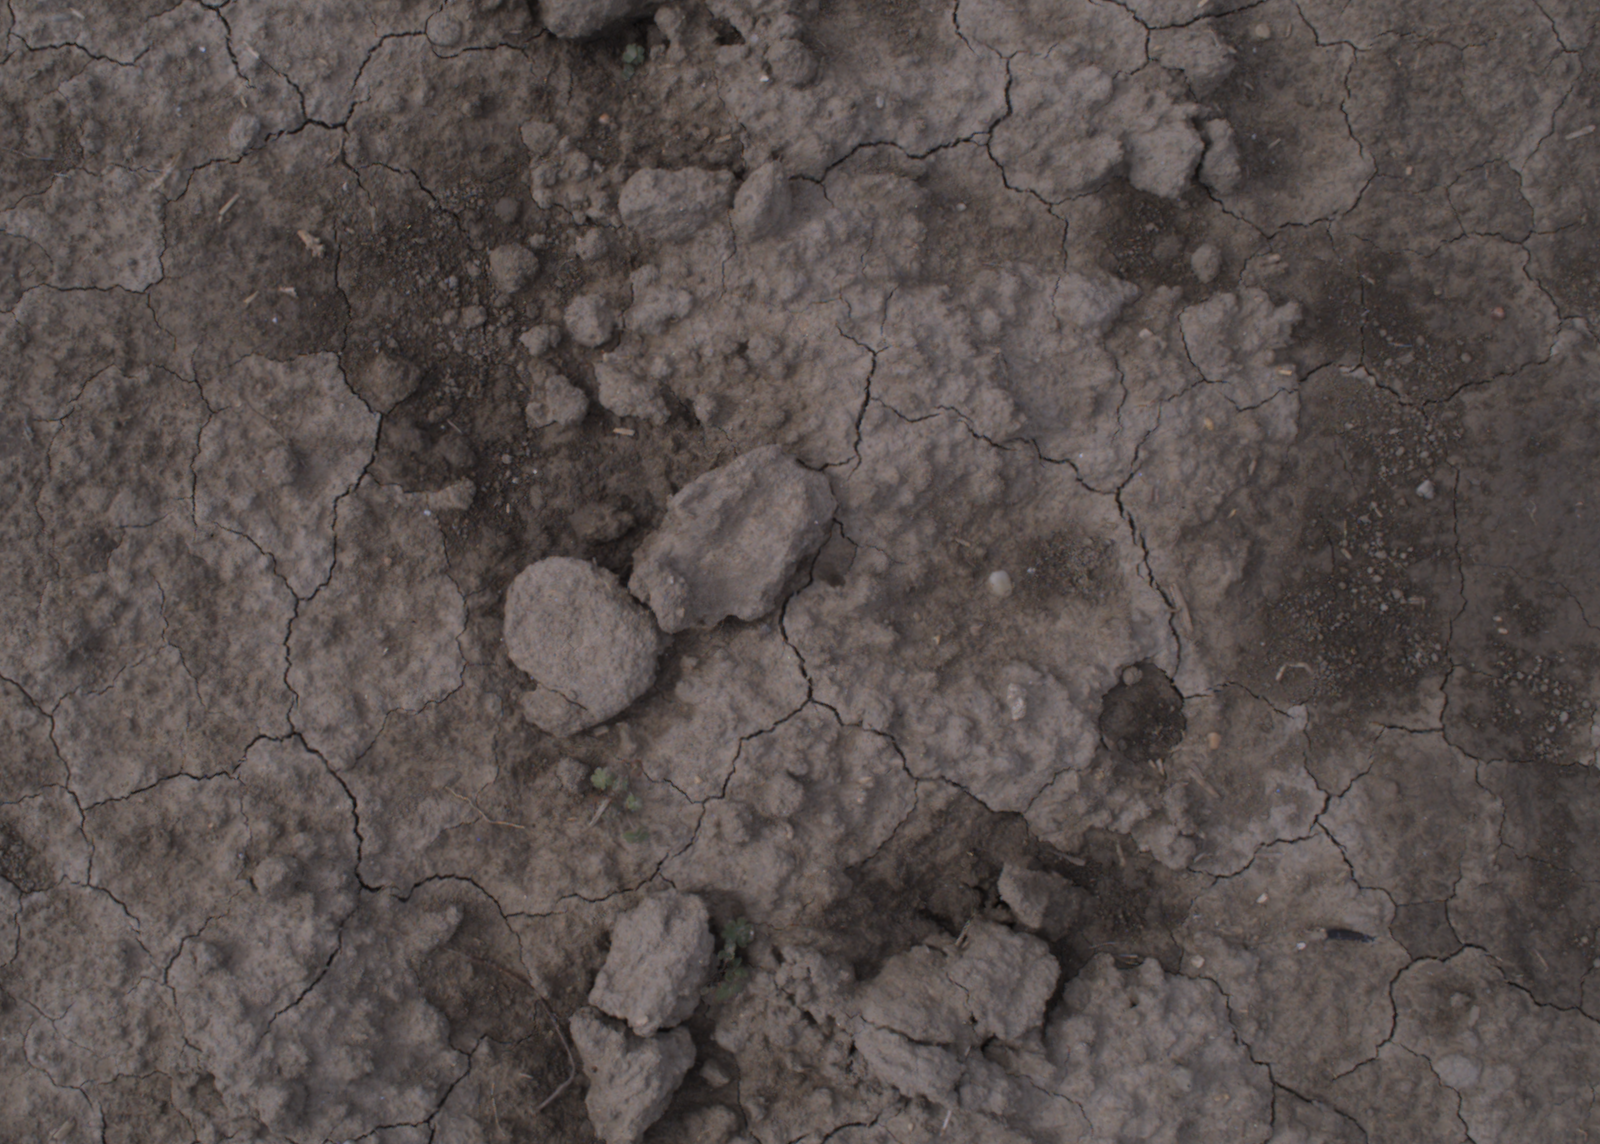
Capture date: 24.08.2020 09:57:34
Weather: mixed
Wind: medium
Seeding date: 21.07.2020
Plant canopy height (mm): 910